Security incidents involving George W. Bush

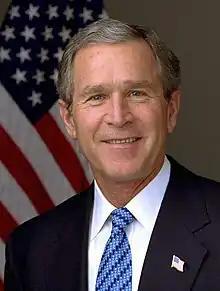
Bush's official portrait

George W. Bush, the 43rd president of the United States, was involved in several security incidents after being elected president in the 2000 United States presidential election.